Sky position (RA, Dec in degrees): 237.934, 9.144
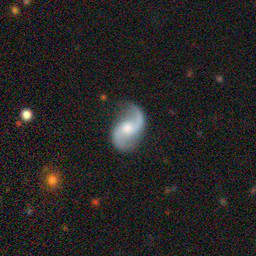
Galaxy morphology: Unbarred Loose Spiral Galaxies